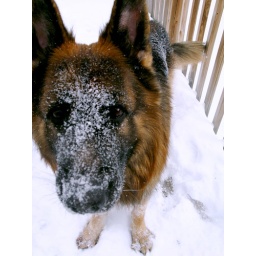
Aw, my dog is covered in snow ^-^ I swear, he's so cute sometimes.